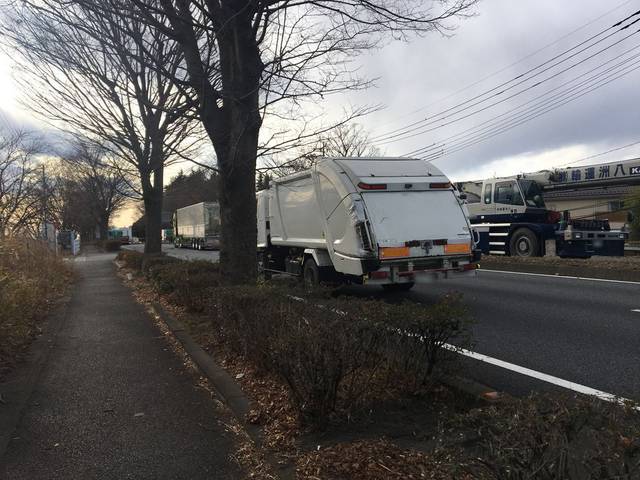
Region: Japan
Coordinates: 35.846, 139.575